Martin Lauritzen

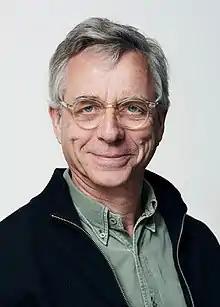
Danish neuroscientist

Martin Johannes Lauritzen (born 1952) is a Danish neuroscientist. He is a Professor of Translational Neurobiology at the Department of Neuroscience, University of Copenhagen, Denmark and also a Professor of Clinical Neurophysiology at the Department of Neurophysiology, Rigshospitalet (The National Hospital of Denmark).